Gyanendra Bahadur Karki

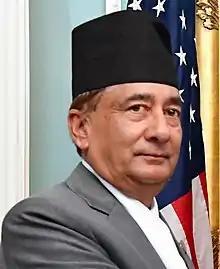
Karki in Washington, DC in 2017

Gyanendra Bahadur Karki (Nepali:ज्ञानेन्द्र बहादुर कार्की) is a Nepali politician from Nepali Congress. He is the former Minister for Information and Communications of Nepal. He was Finance Minister under Deuba cabinet, 2017. He has been elected as a House of Representative from constituency 4 of the Sunsari district in 2017 Nepalese legislative election.